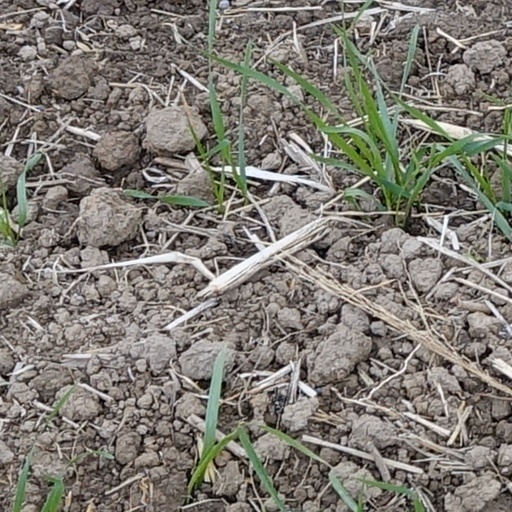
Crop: wheat